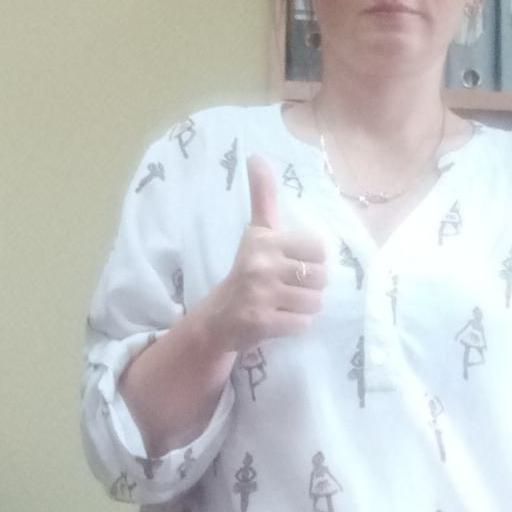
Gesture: like